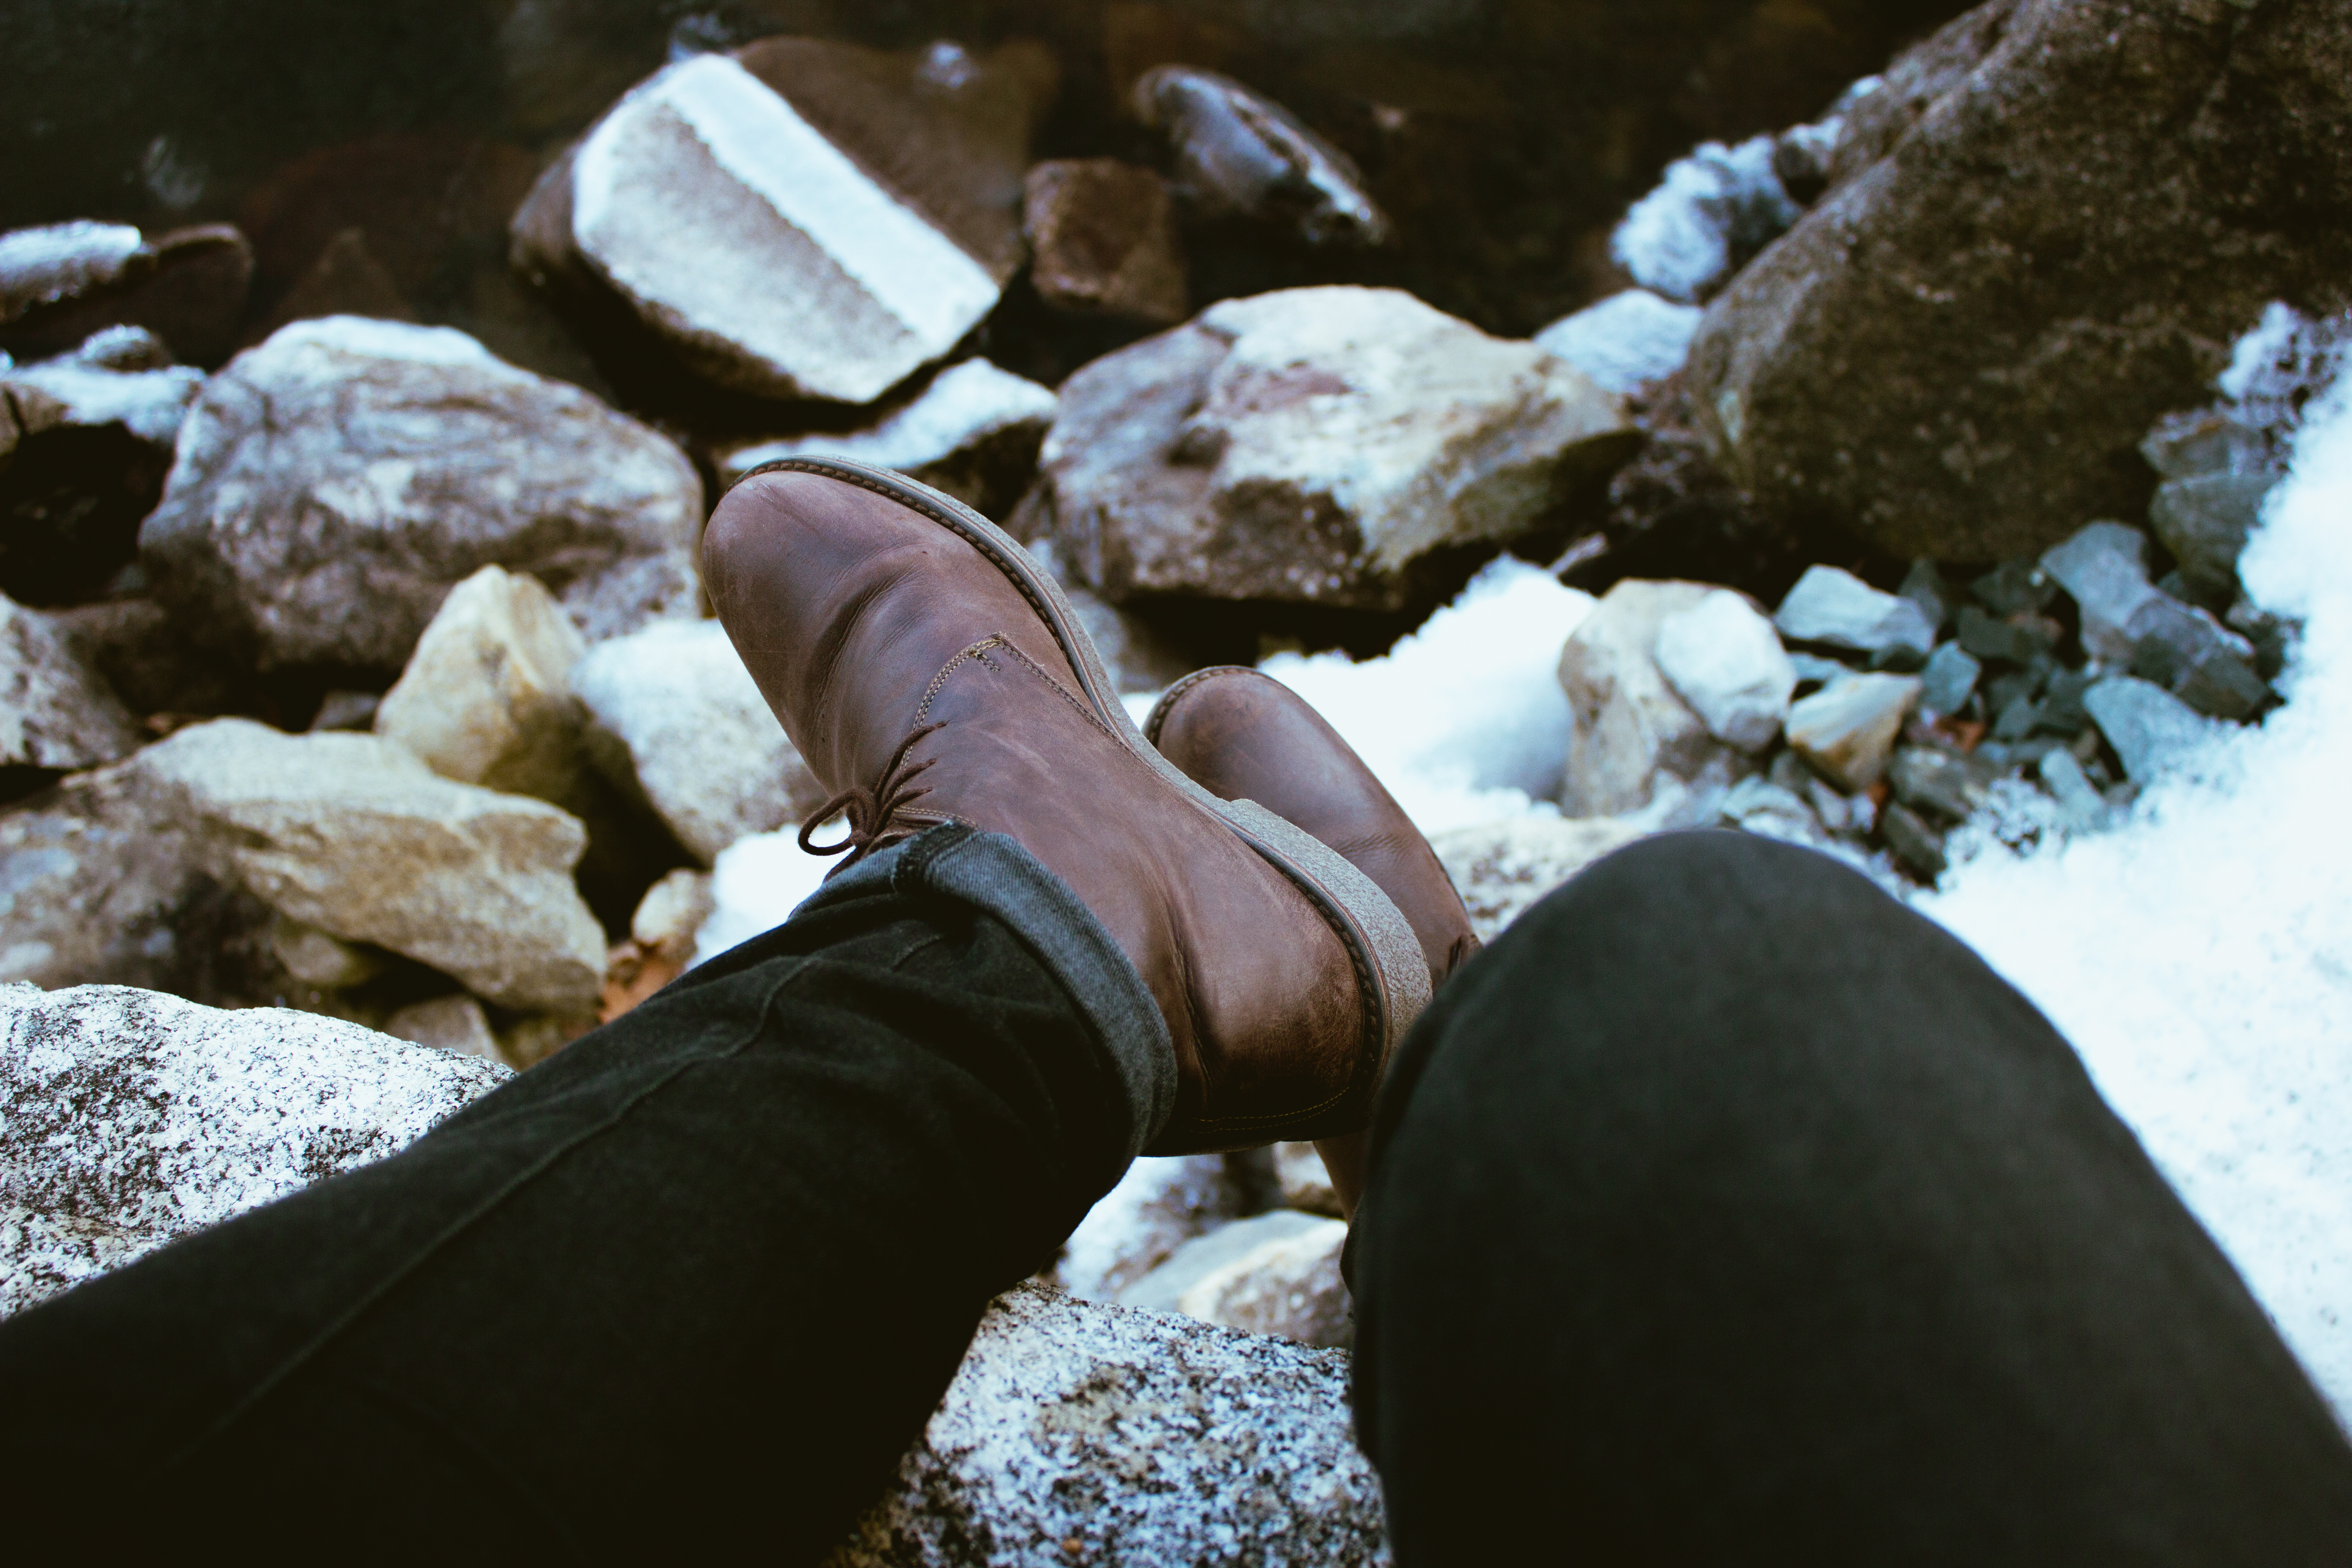
water, nature, rock, snow, winter, leg, spring, season, material